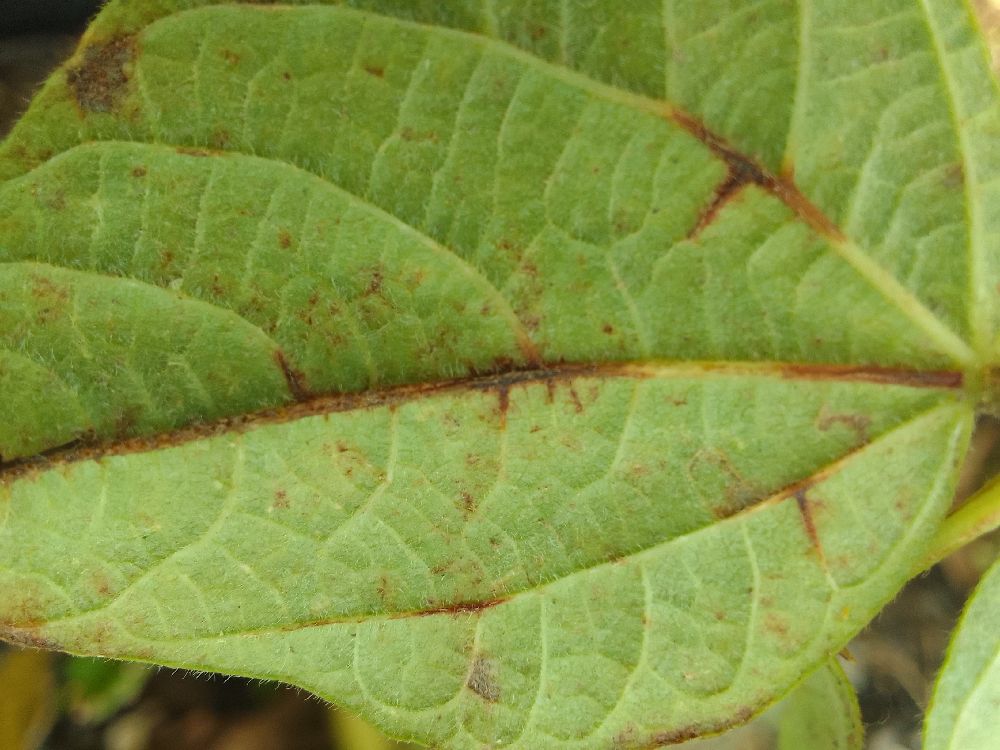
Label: anthracnose